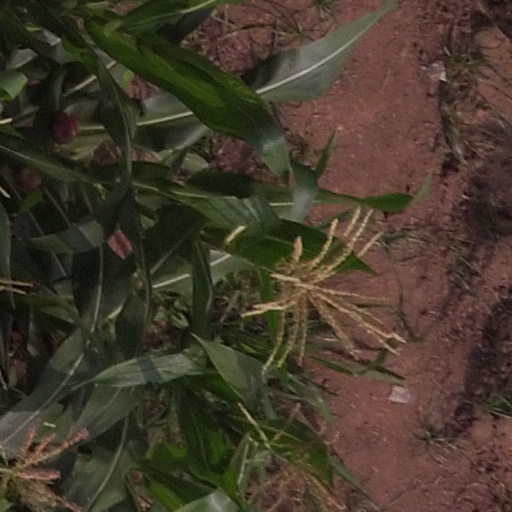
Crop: maize; corn